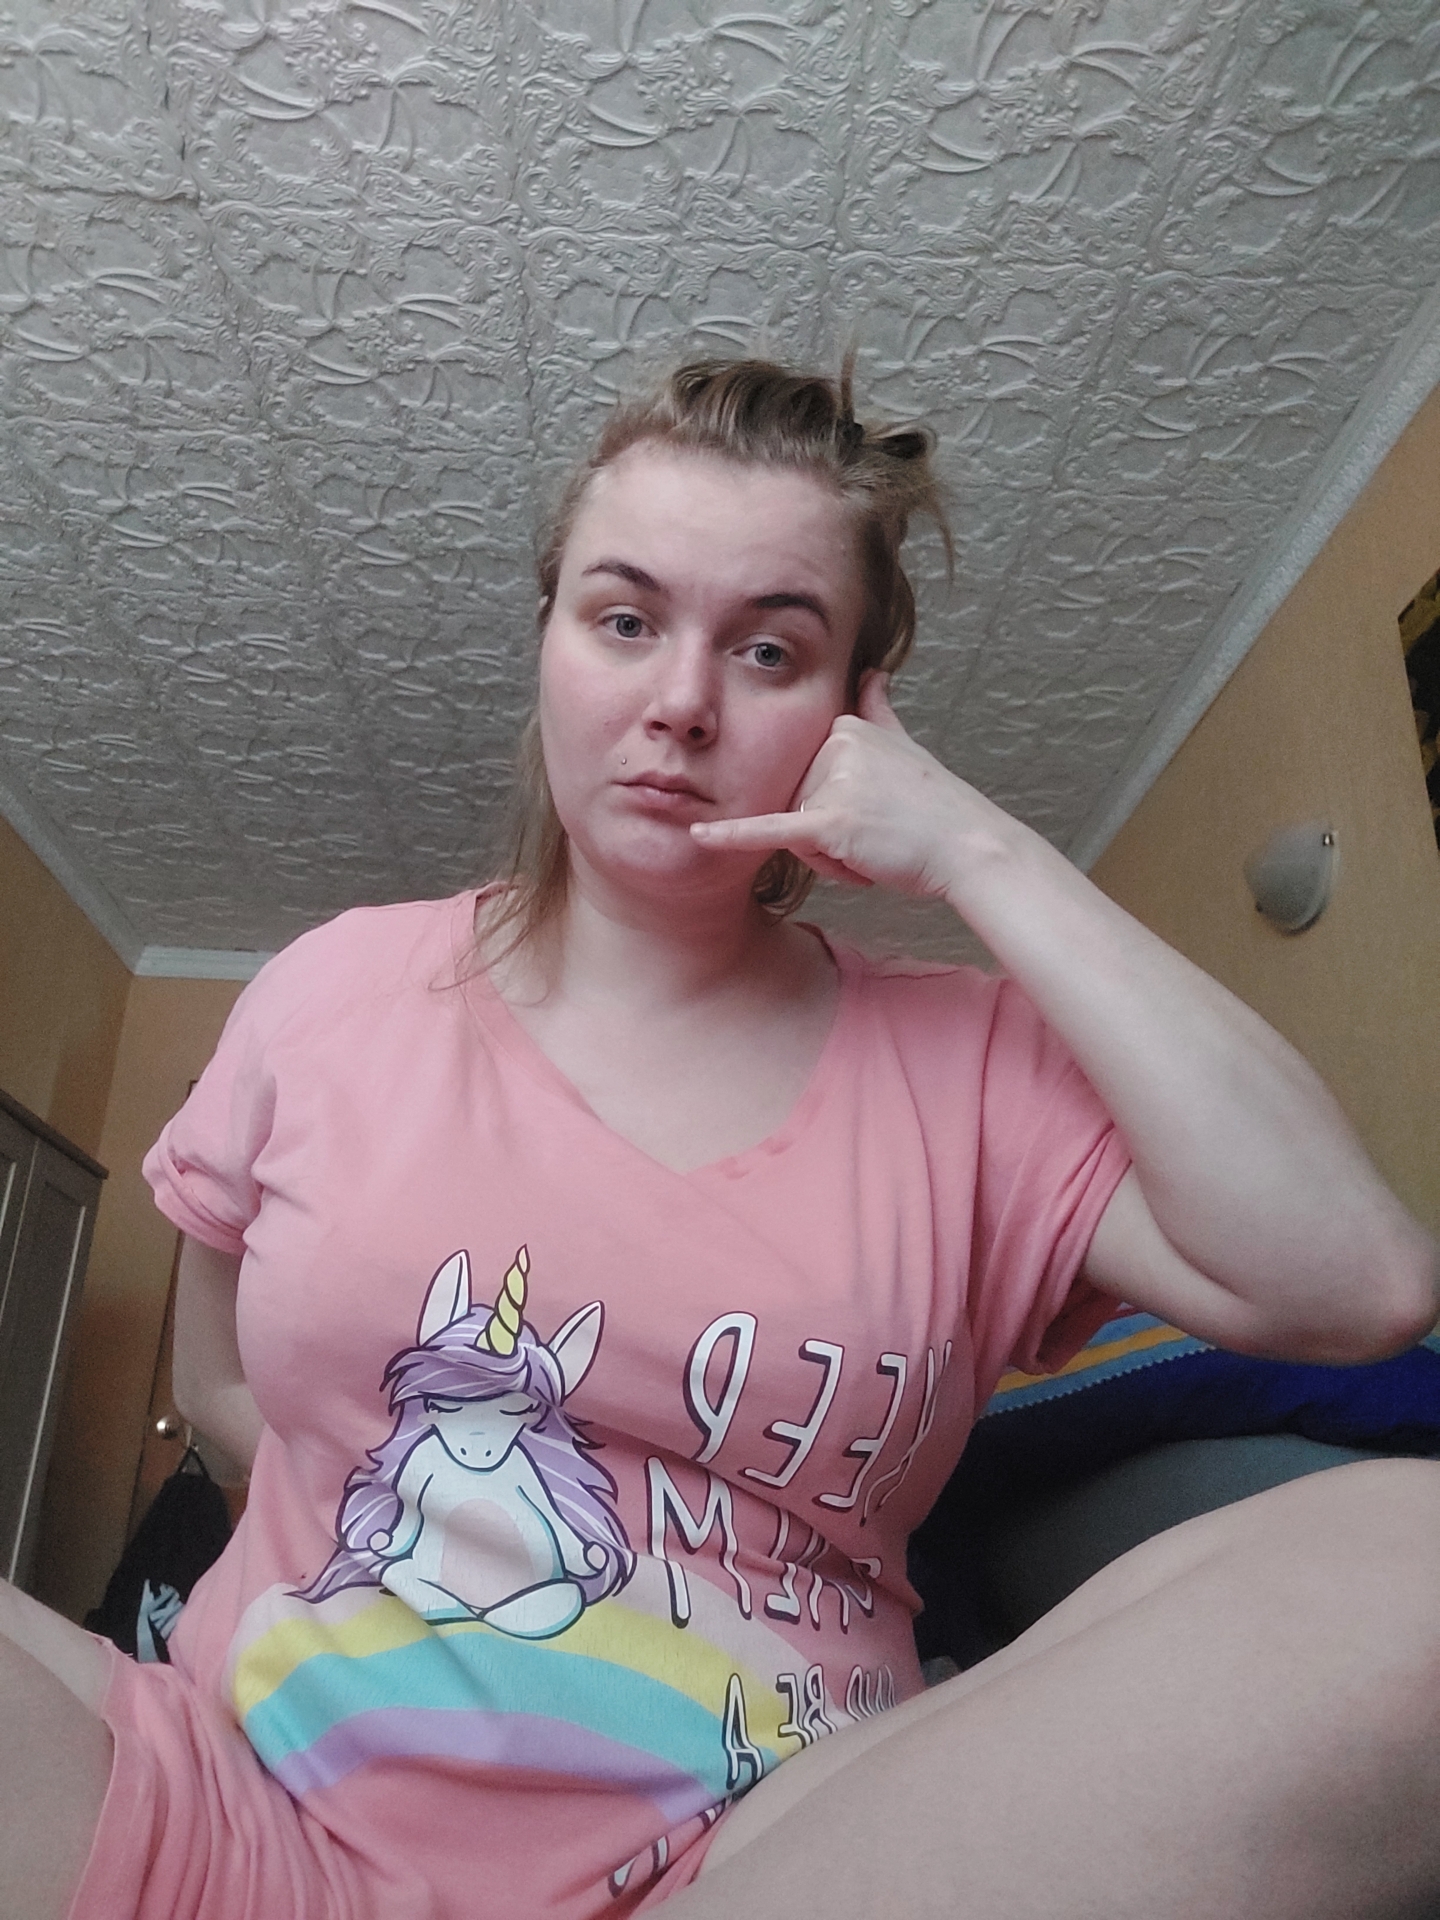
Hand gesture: call